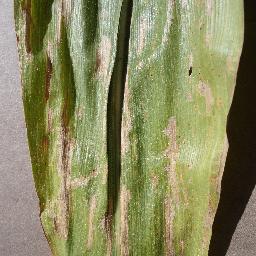
Label: Corn___Cercospora_leaf_spot Gray_leaf_spot